Agamemnon

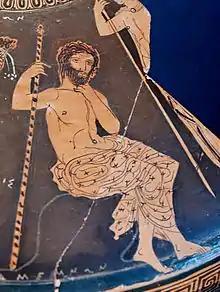
Fifth century BC depiction of Agamemnon seated while holding his scepter.

In Greek mythology, Agamemnon ("Agamémnōn") was a king of Mycenae who commanded the Achaeans during the Trojan War. He was the son (or grandson) of King Atreus and Queen Aerope, the brother of Menelaus, the husband of Clytemnestra, and the father of Iphigenia, Iphianassa, Electra, Laodike, Orestes and Chrysothemis. Legends make him the king of Mycenae or Argos, thought to be different names for the same area. Agamemnon was killed upon his return from Troy by Clytemnestra, or in an older version of the story, by Clytemnestra's lover Aegisthus.